Ixodes holocyclus

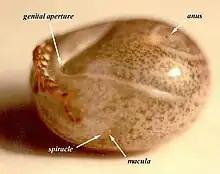
Engorged adult female of "Ixodes holocyclus". This lateral view shows the breathing hole ("spiracle") as well as the genital and anal grooves which are useful for species identification

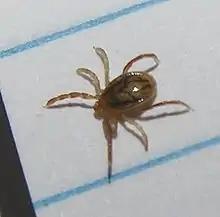
Male adult "Ixodes holocyclus"

The newly moulted adult female becomes increasingly active during the first 6 or 7 days and seeks a host. It attaches to the final host after 7 to 9 days (but possibly up to 77 days). After insemination by a male tick, or sometimes before, a female feeds on blood to gain the nutrients for the egg mass to mature. Adult females engorge for a period of 6–30 days, the time again being temperature dependent. (The 30-day engorgement time is derived from laboratory culture colonies.) Under natural conditions, the time taken for an adult female to engorge while on the host varies from 6 to 21 days, the period being longest in cool weather. When replete, the adult female drops off the host to the ground. After 11–20 days the gravid female starts to lay a batch of 2000 to 6000 eggs (20–200 eggs per day over 16–34 days) into moist vegetation such as leaf and branch litter, under the bark of trees and shrubs, or in foliage near the tips of branches. The eggs are attached as a mass with a wax-like substance. The female tick dies one or two days after egg-laying is complete. Under laboratory conditions, female ticks have been kept alive for more than two years.